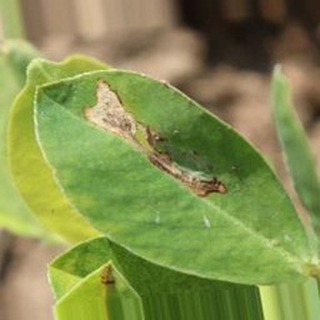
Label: groundnut_nutrition_deficiency